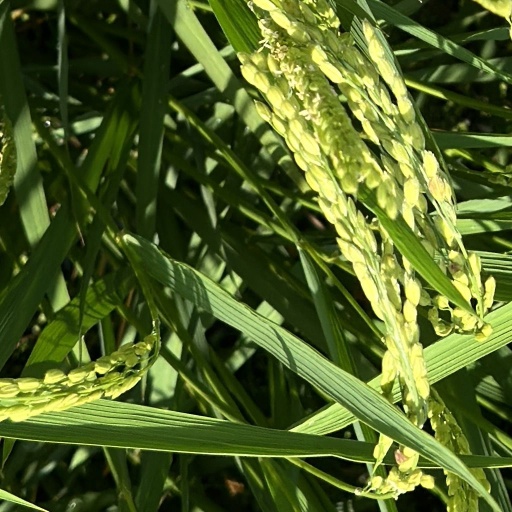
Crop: rice